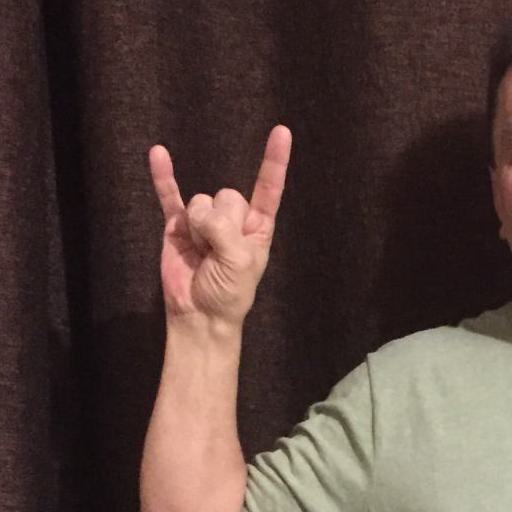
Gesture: rock